Raymond L. Quigley

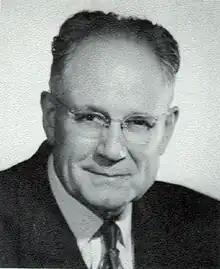

Raymond Leamore Quigley (May 20, 1885 – March 9, 1958) was an American football player, track athlete, coach in multiple sports, and athletics administrator. He served as the head football coach at Northern Normal and Industrial School in South Dakota—now known as Northern State University—from 1910 to 1911 and at the University of Arizona for one season in 1912, compiling a career college football coaching record of 10–7. Quigley was also the head basketball coach at Arizona for two seasons, from 1912 to 1914, tallying a mark of 10–4, and the head baseball coach at the school for one season in 1913. Quigley served as the playground superintendent for the city of Fresno, California from 1914 until his retirement in 1953.